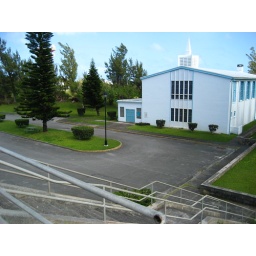
when i saw this, i knew we were on the road near our home